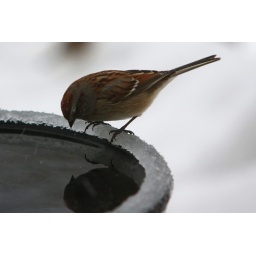
... in the bird bath -- not the best image, but I liked how the bird was checking itself out